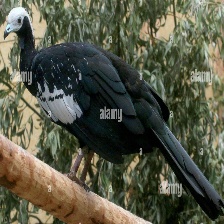
Species: BLUE THROATED PIPING GUAN
Scientific name: PIPILE CUMANENSIS